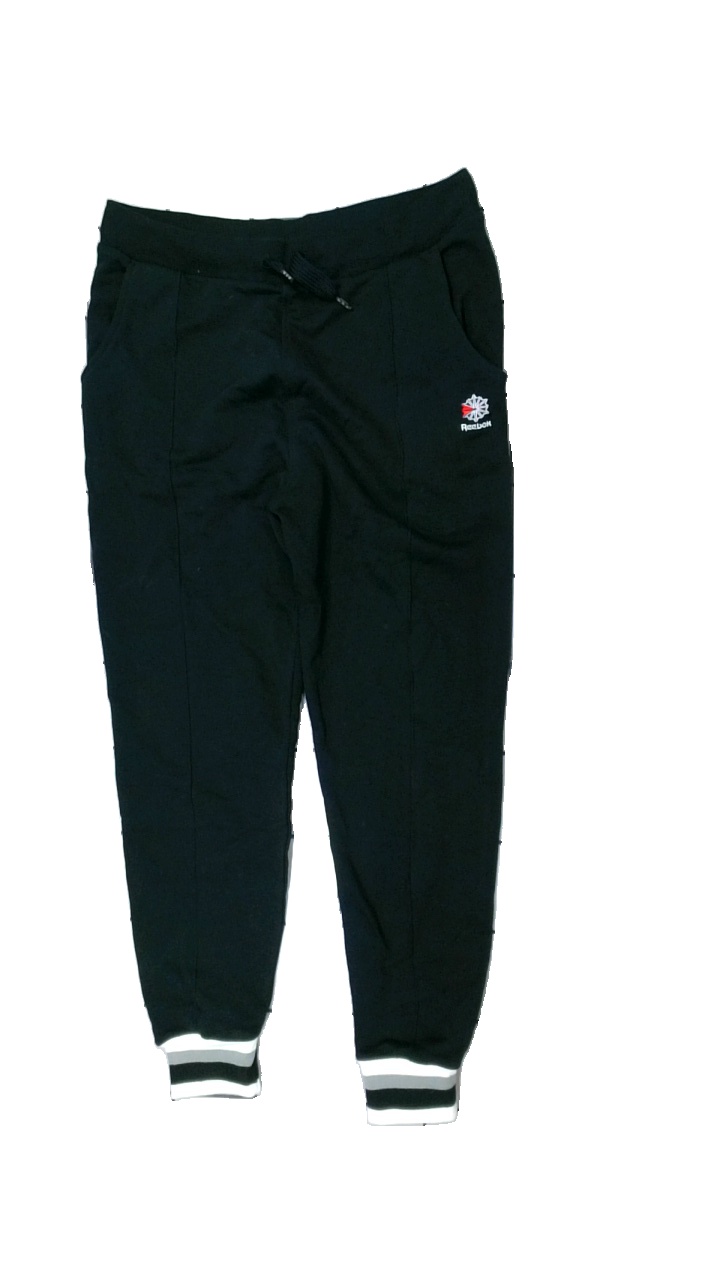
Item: Trousers (Men)
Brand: Reebok
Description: svarta mjukisbyxor med logga fram
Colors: Black, White, Grey
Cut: Regular
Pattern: Logo print
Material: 100% cotton
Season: All
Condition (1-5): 5
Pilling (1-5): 5
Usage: Reuse
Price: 50-100